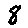
Label: 8